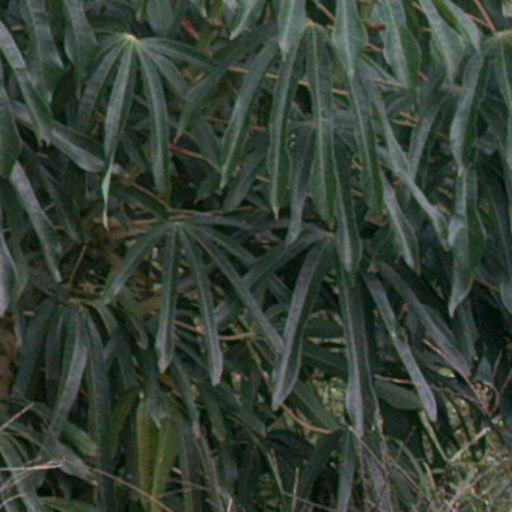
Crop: cassava